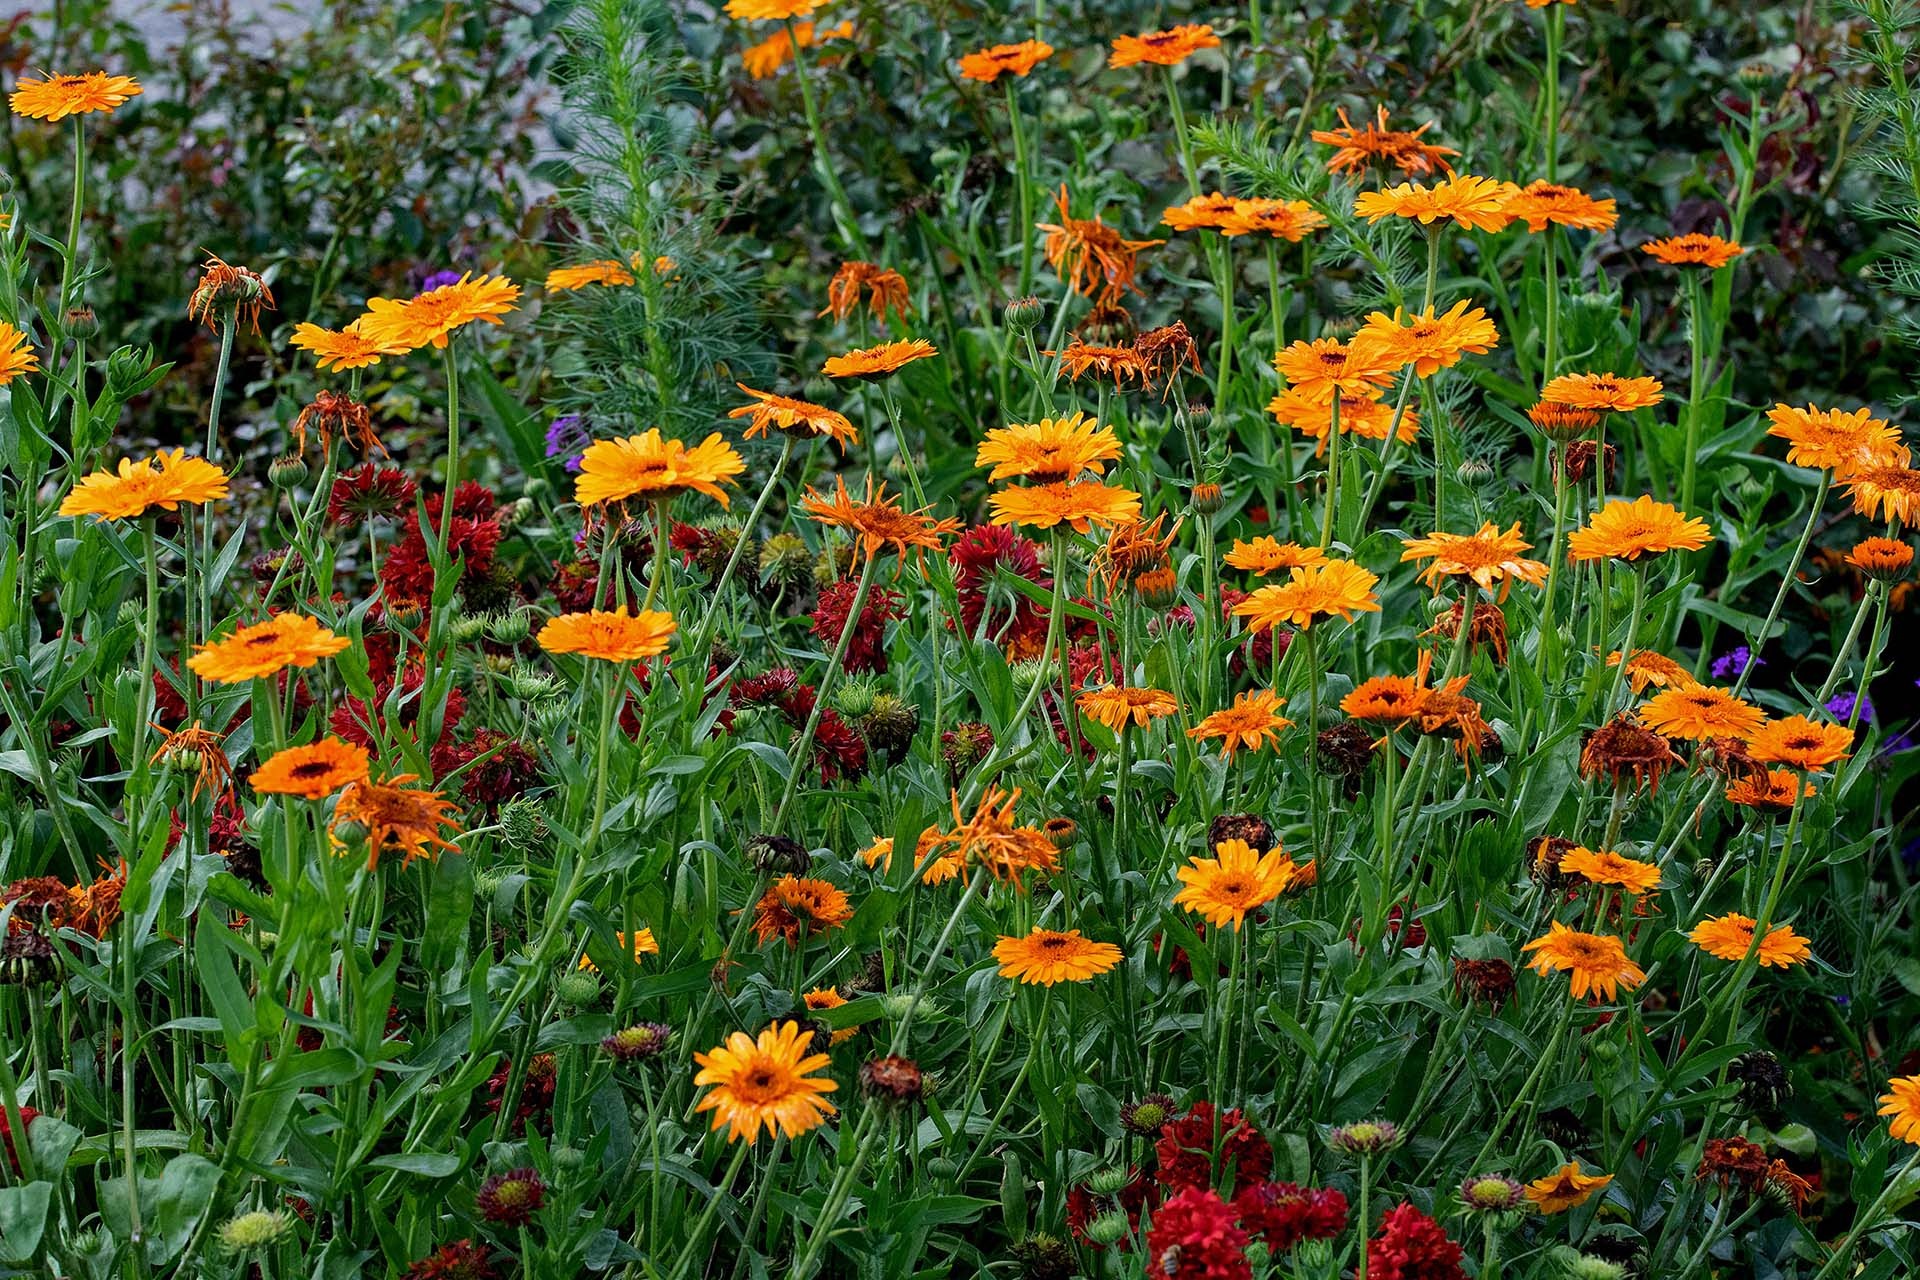
landscape, nature, blossom, plant, field, meadow, prairie, flower, bloom, herb, flora, wildflower, wild flowers, flower meadow, daylily, flowering plant, daisy family, sulfur cosmos, annual plant, land plant